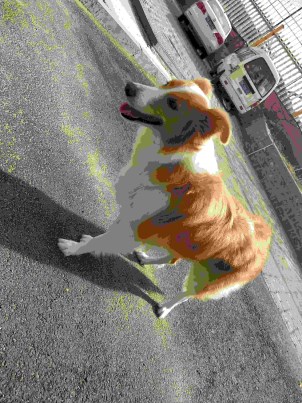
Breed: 2594-n000109-Border_collie